W. Arthur Garrity Jr.

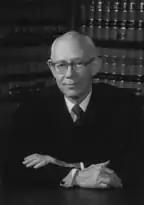
Portrait of Hon. W. Arthur Garrity Jr. in 1994. Painted by Andrew S. Conklin.

Wendell Arthur Garrity Jr. (June 20, 1920 – September 16, 1999) was a United States district judge of the United States District Court for the District of Massachusetts notable for issuing the 1974 order in "Morgan v. Hennigan" which mandated that Boston schools be desegregated by means of busing.